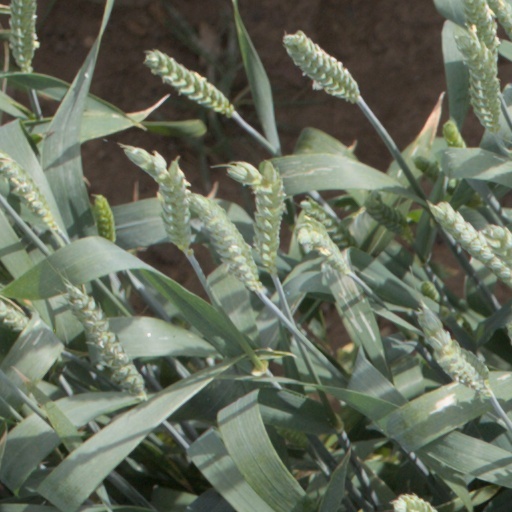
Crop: wheat